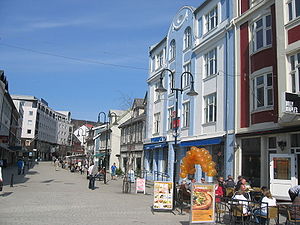
Harstad (by)
Hovedgaden Strandgata
Harstad er en by og administrativt center i Harstad kommune. Med et folketal på omkring 20.000 er byen den næststørste i Troms og Finnmark fylke, og tredje størst i Nord-Norge. Harstad ligger på den nordøstlige del af Hinnøya, og her mødes de nord- og sydgående skibe fra Hurtigruten hver morgen. Fra bycentrum til flyvepladsen på Evenes er der 44 km. Byen, som var ladested fra 1904, er et vigtigt trafikknudepunkt og administrations- og skolecenter i Syd-Troms. Harstad, som er den eneste by på Norges største ø, omtales ofte som Vågsfjordens perle.